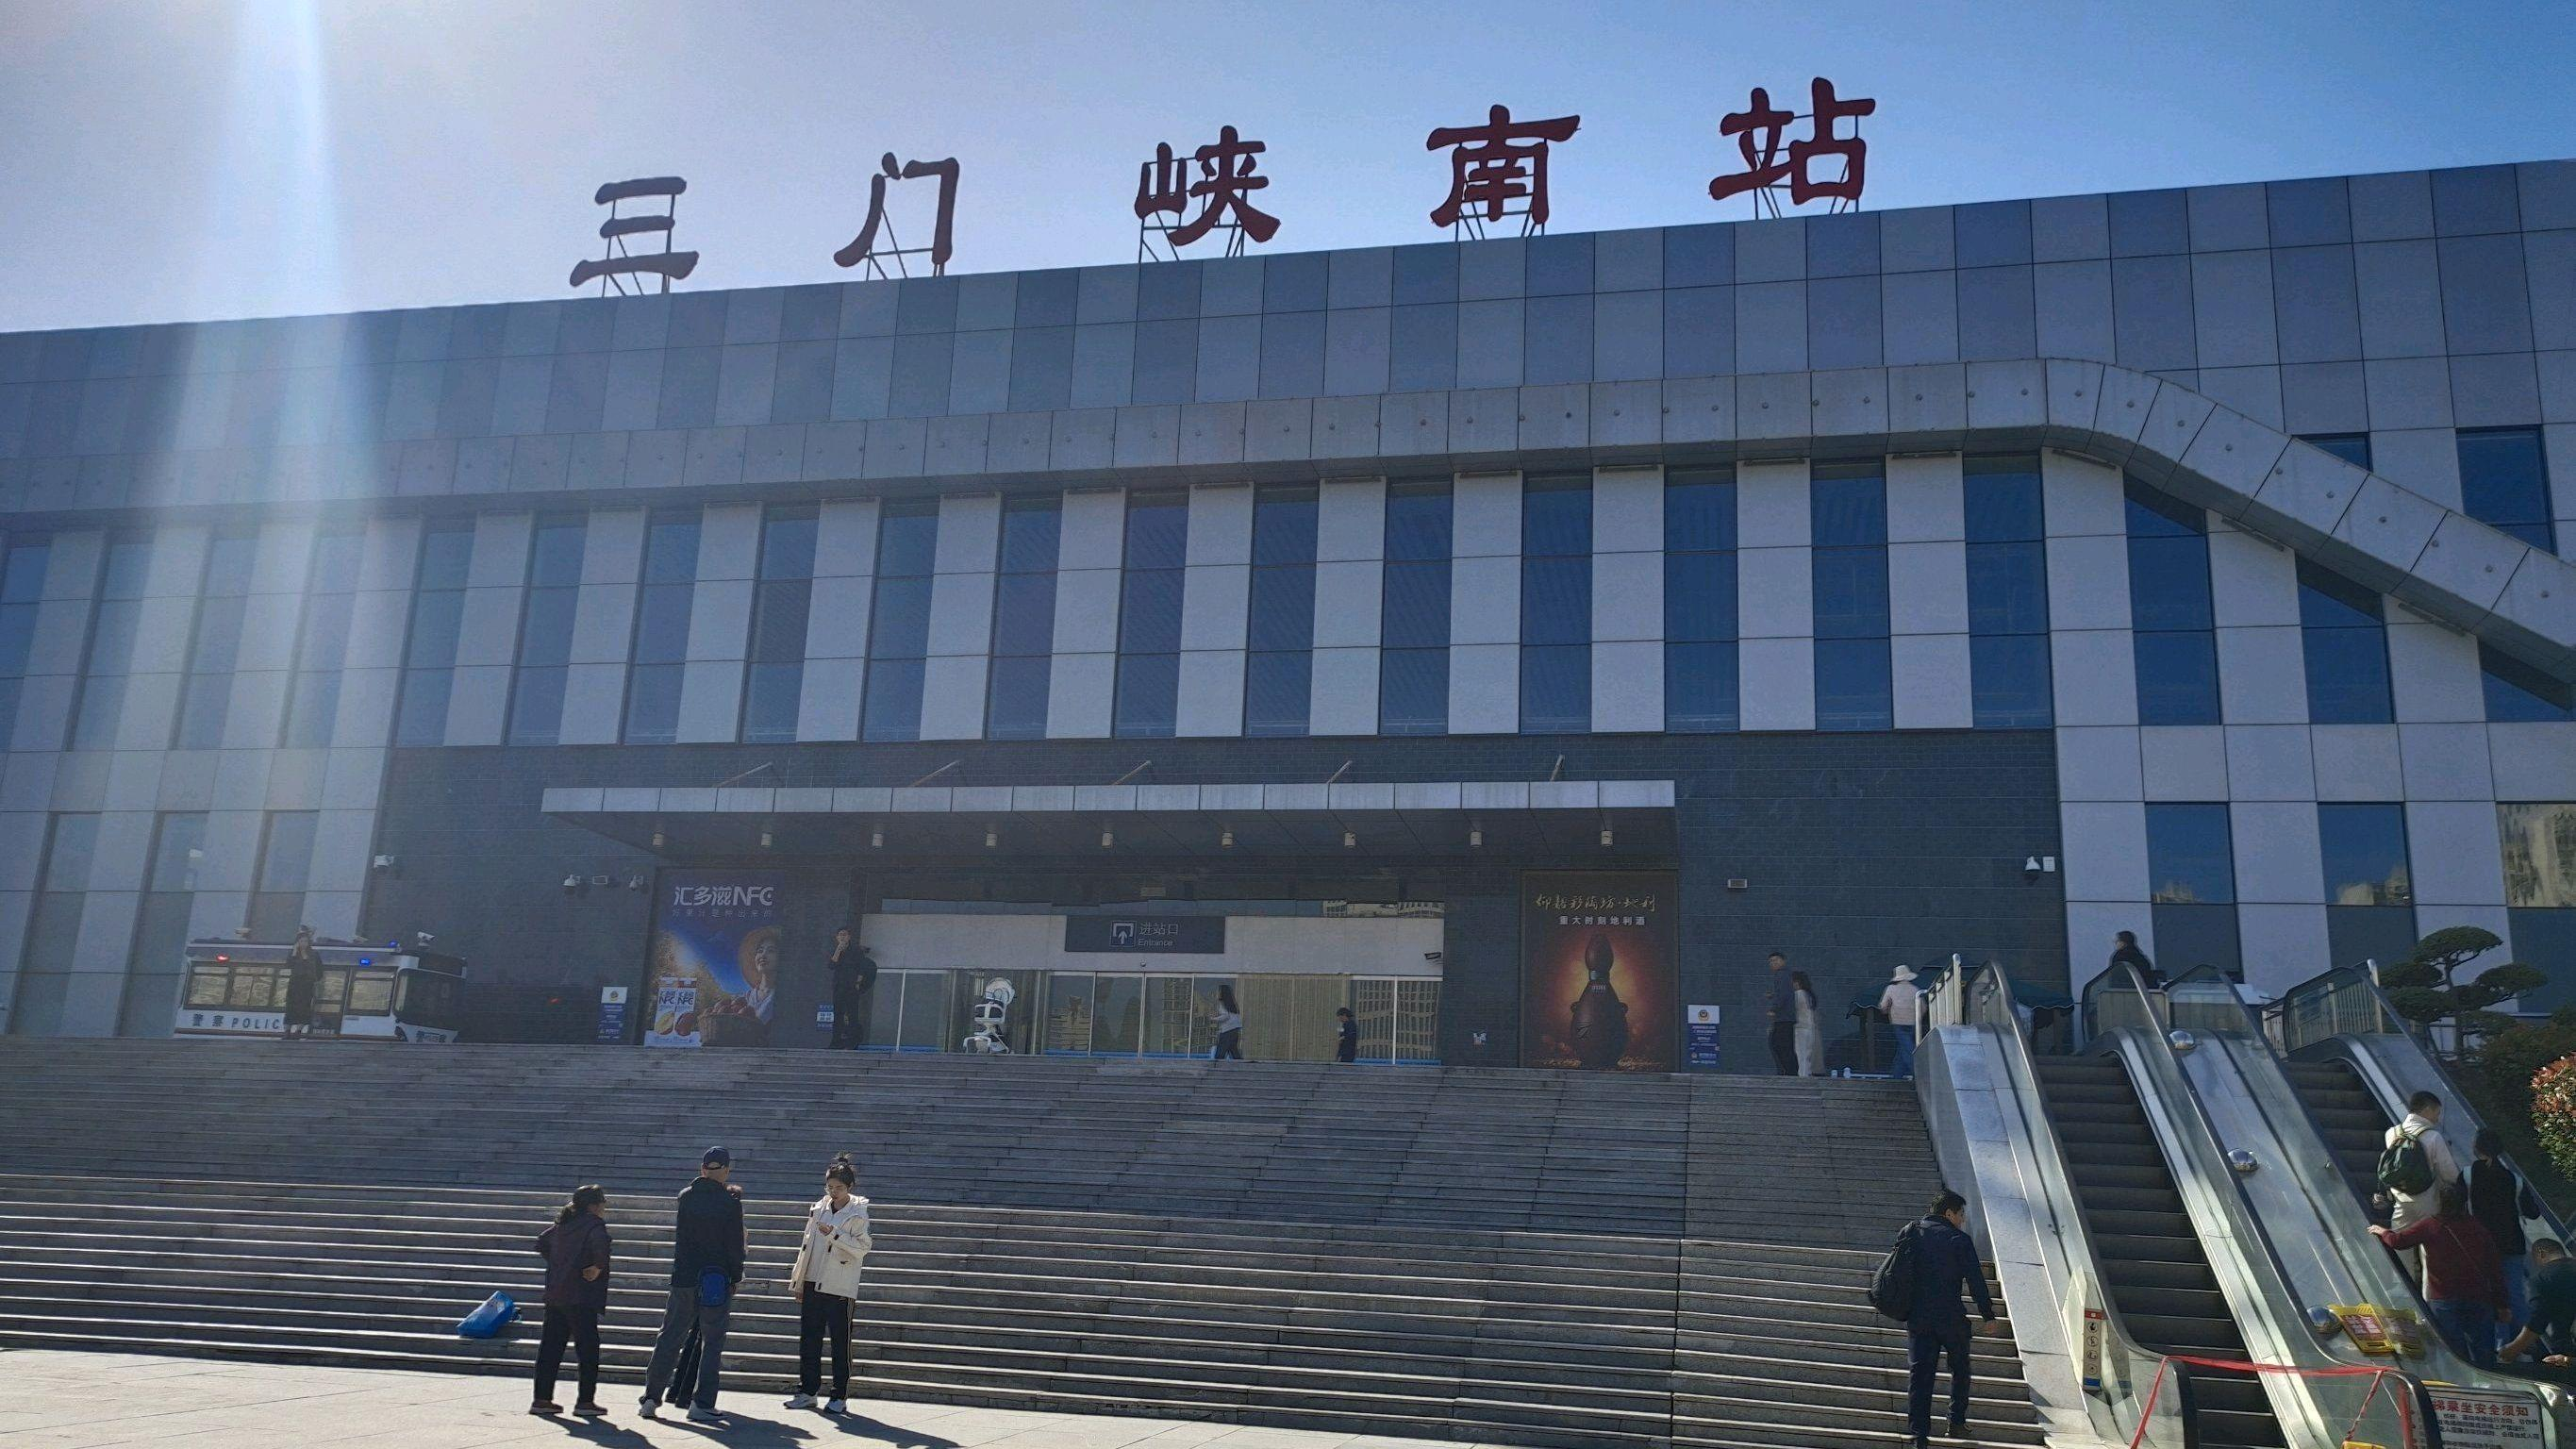
地标名称：三门峡南站
所在城市：三门峡市·陕州区